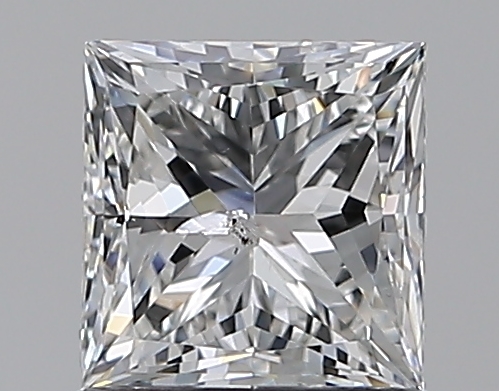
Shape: princess
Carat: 1.01
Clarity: SI2
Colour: F
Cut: EX
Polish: VG
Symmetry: VG
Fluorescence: N
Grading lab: IGI
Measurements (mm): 5.46 x 5.31 x 3.9